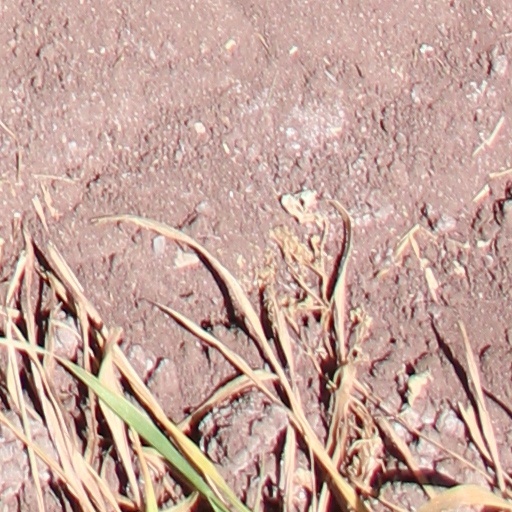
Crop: wheat